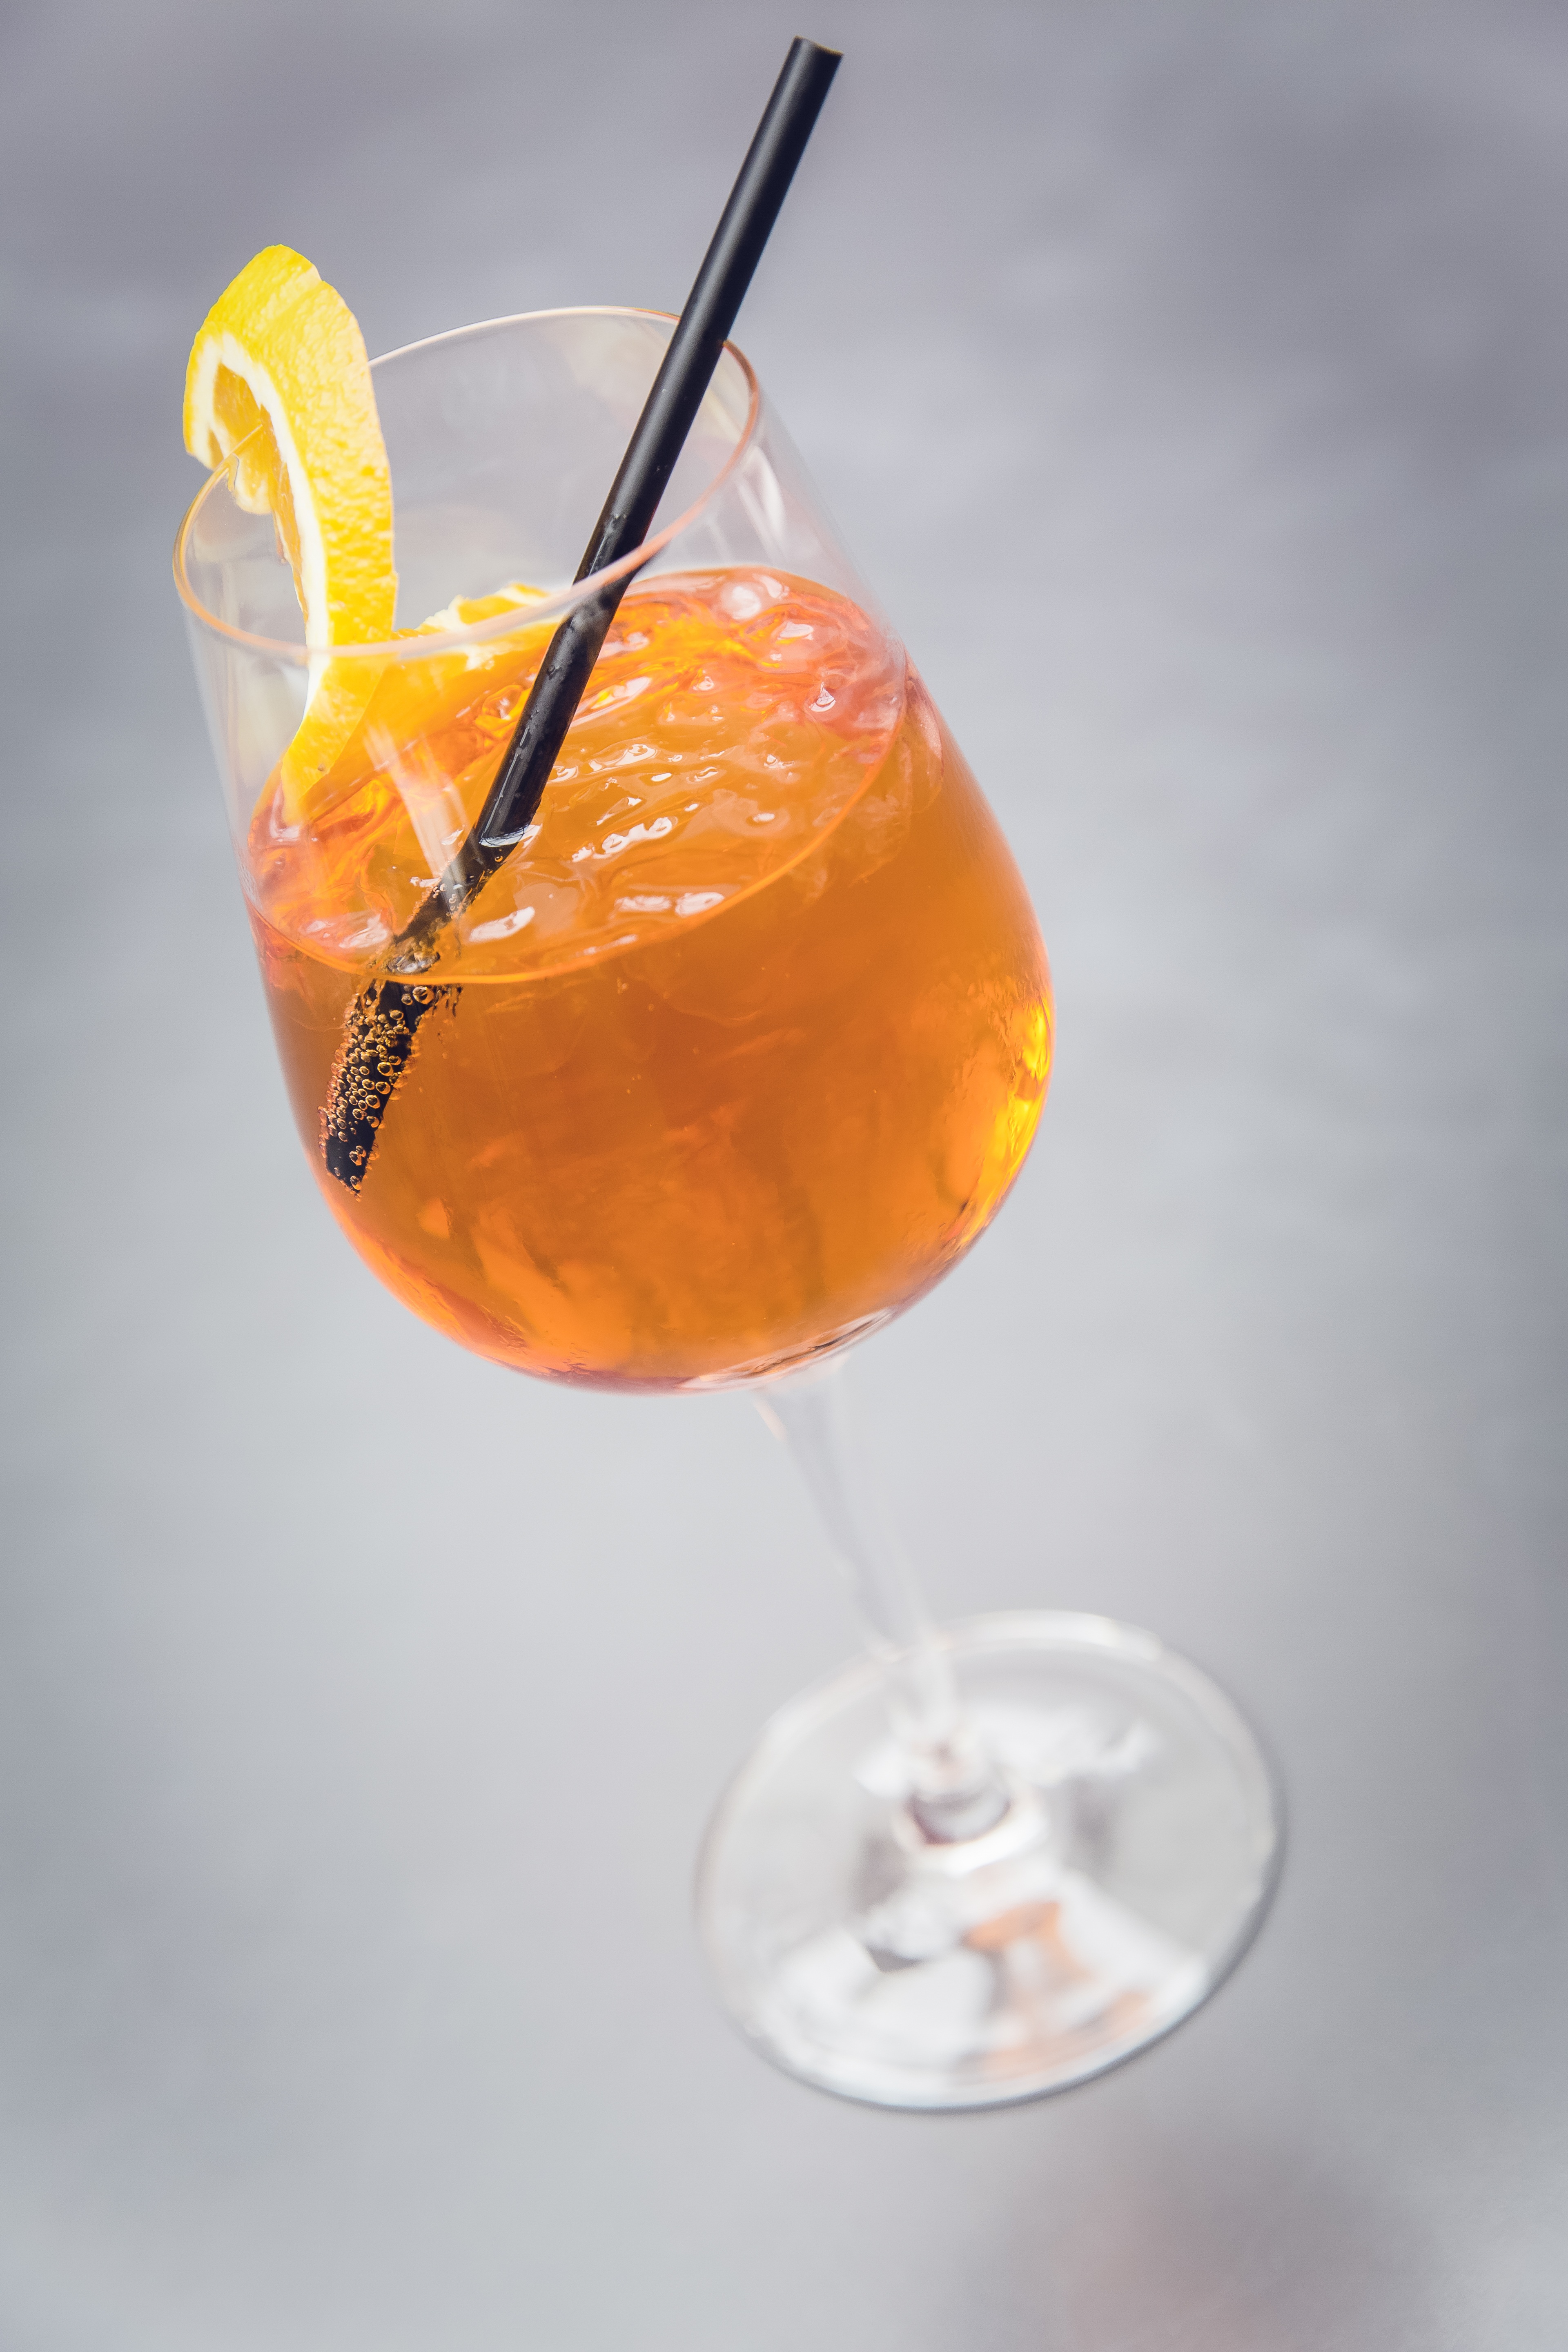
glass, bar, food, produce, drink, alcohol, cocktail, martini, whiskey, alcoholic beverage, spritz, distilled beverage, mai tai, cocktail garnish, high per cent